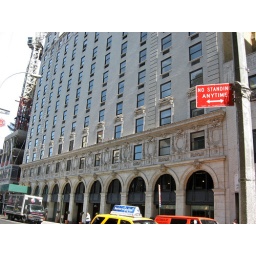
Our Hotel. the Paramount; right in the heart of the theatre district but with the building site next door